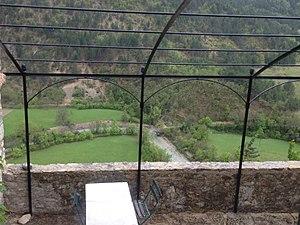
Brantes vue sur le Toulourenc et le pont romain (sic) du XIIIe siècle
Brantes est une commune française, située dans le département de Vaucluse en région Provence-Alpes-Côte d'Azur.